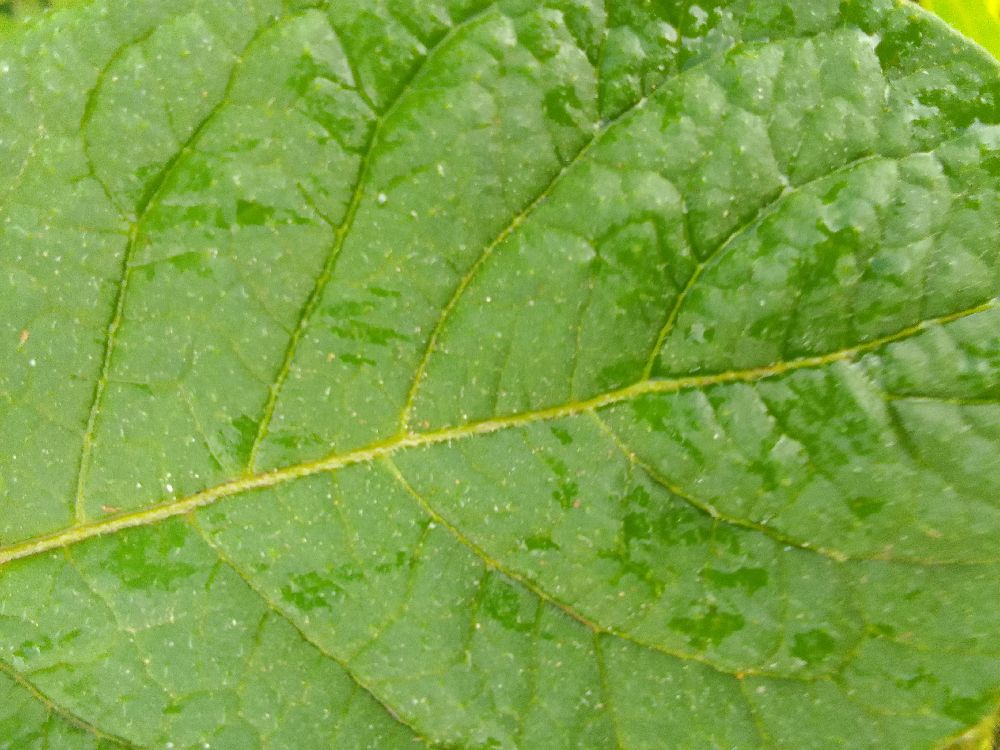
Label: Healthy